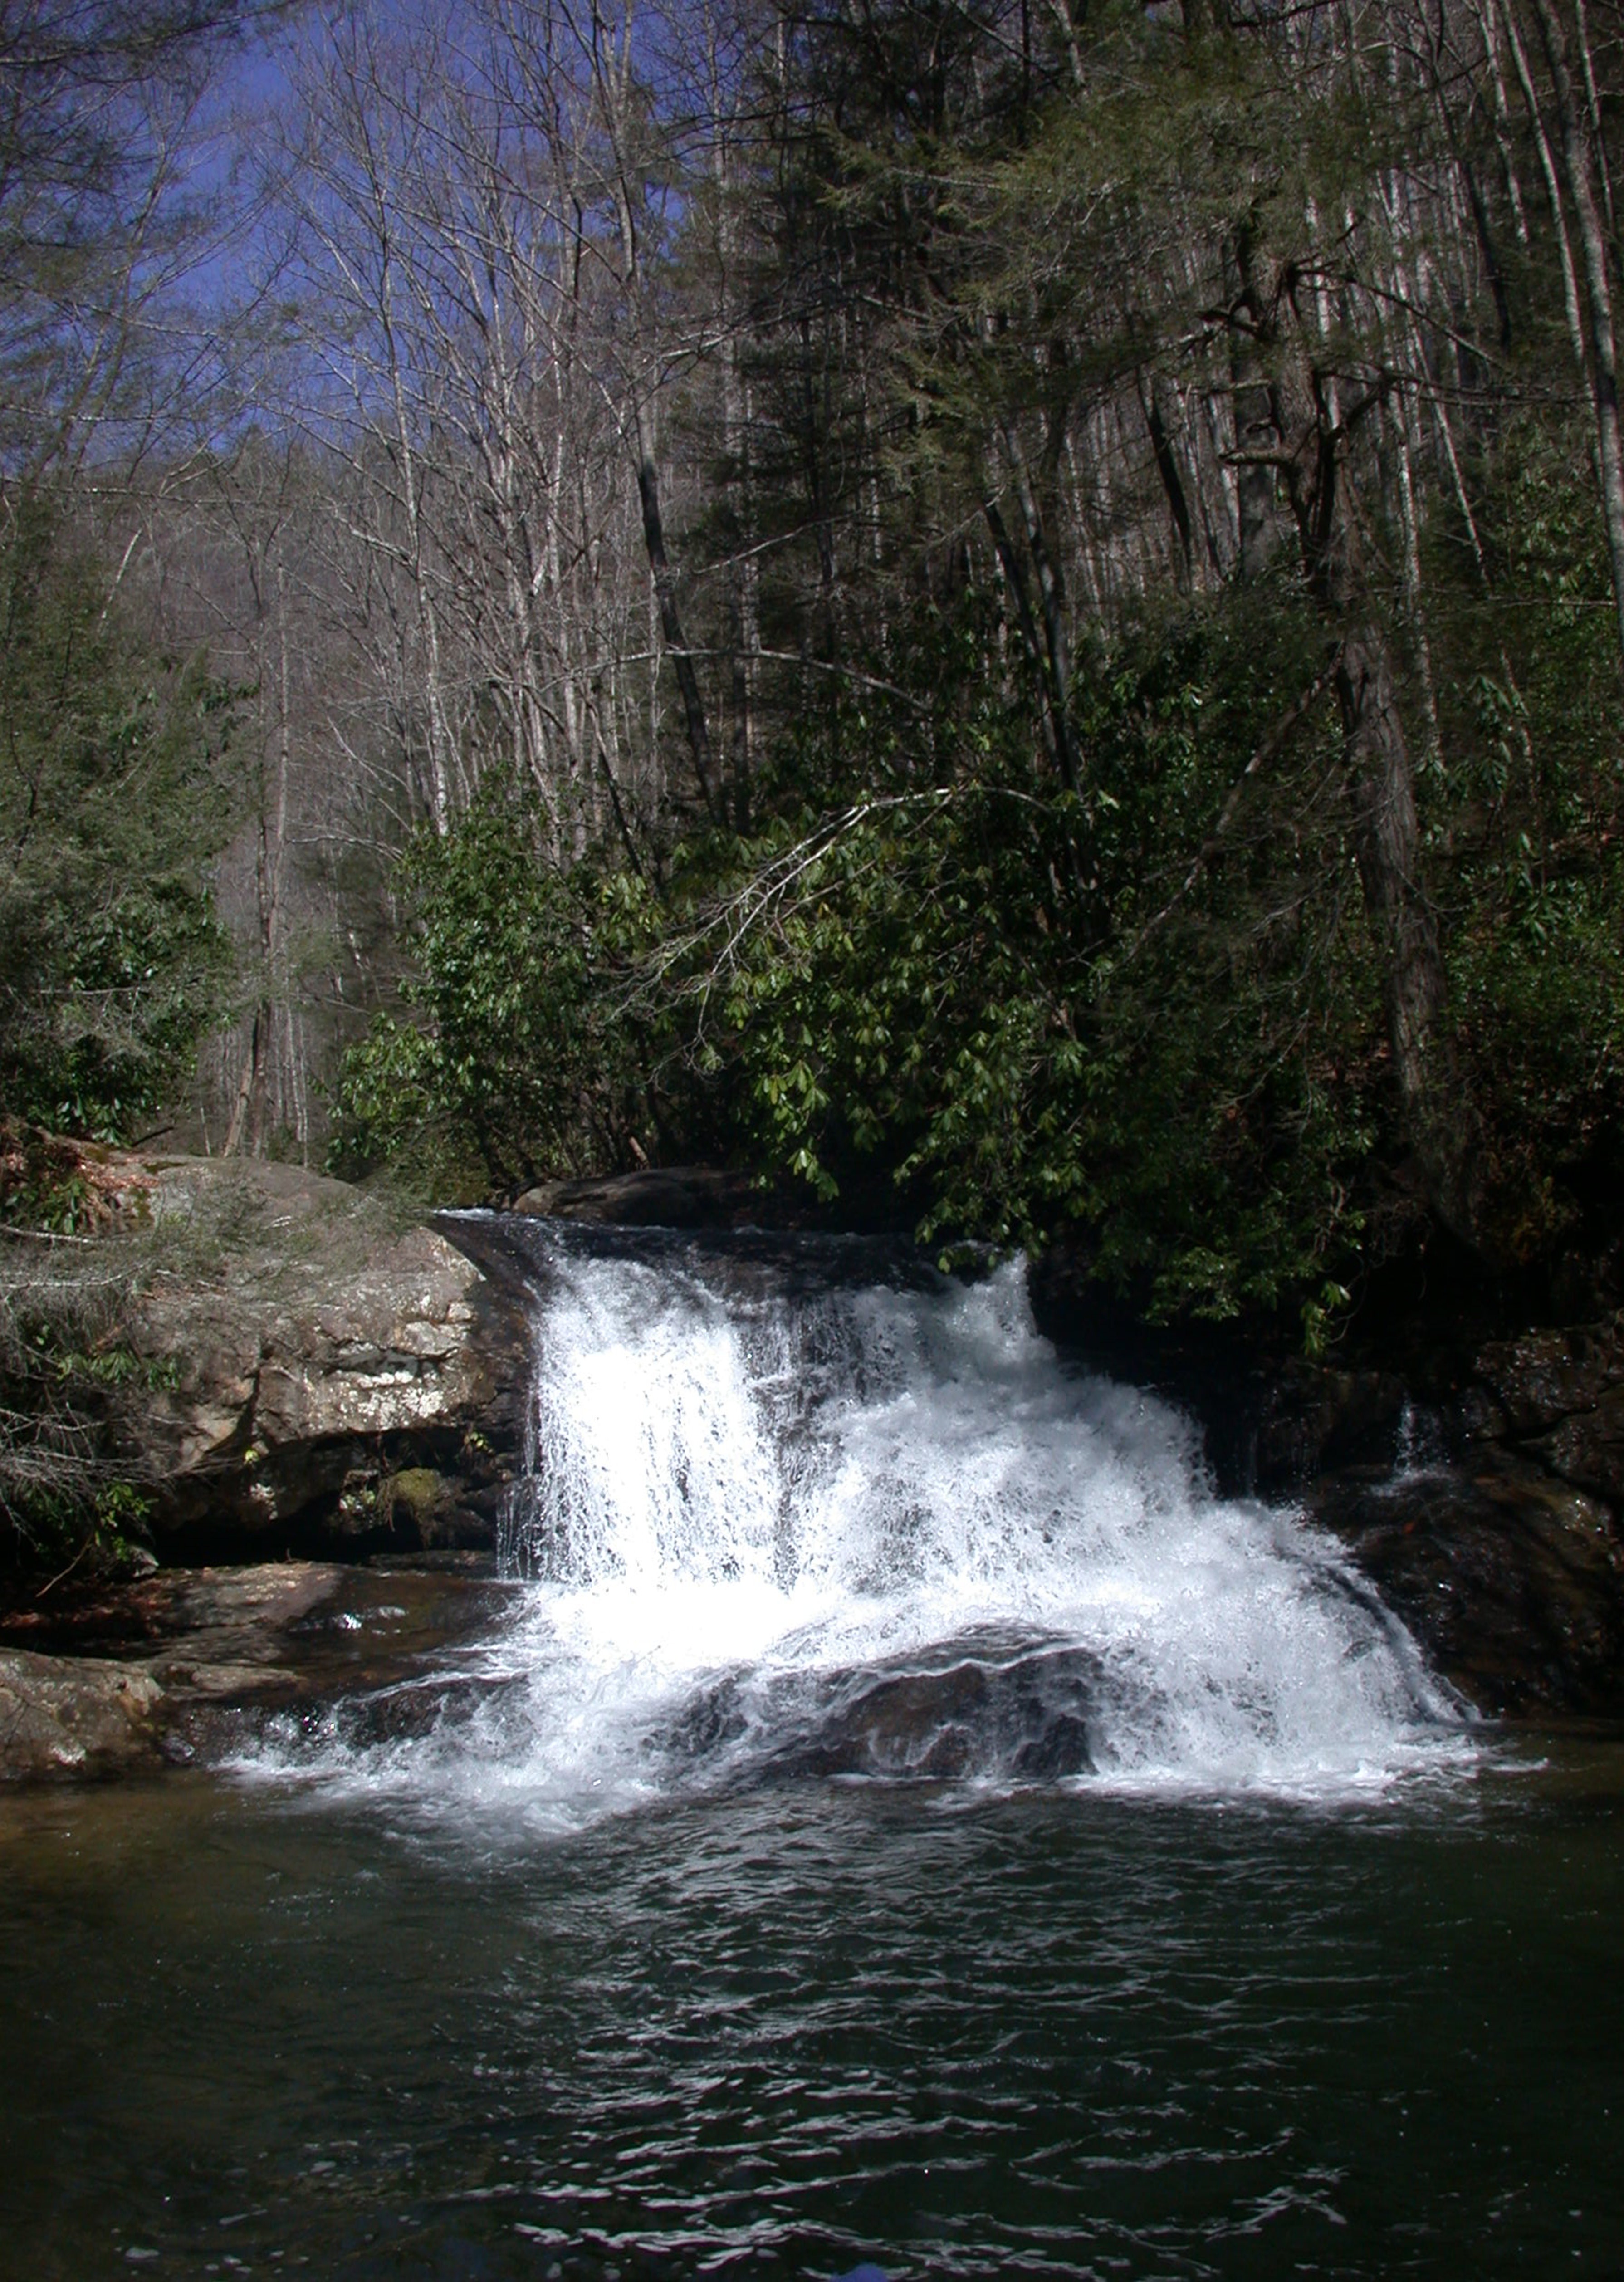
tree, water, nature, forest, rock, waterfall, creek, wilderness, river, stream, autumn, rapid, body of water, trees, woods, hardwood, forestry, timber, water feature, watercourse, buffer, timberland